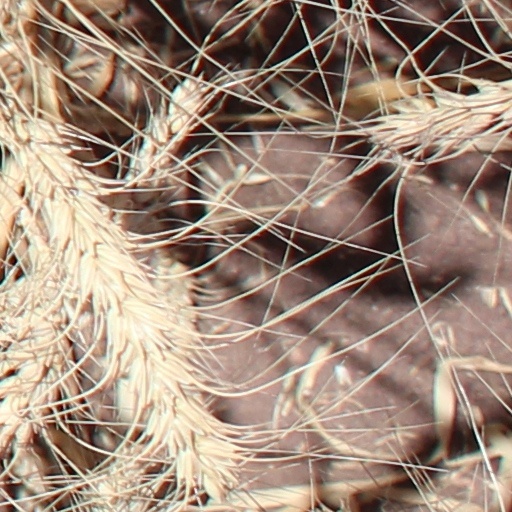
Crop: wheat